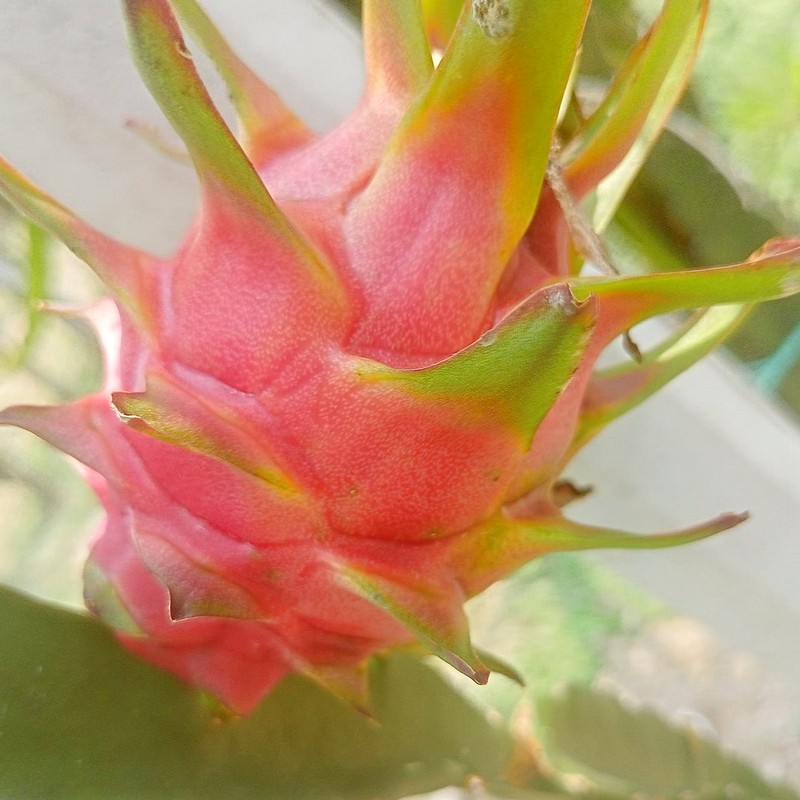
Label: Mature Dragon Fruit